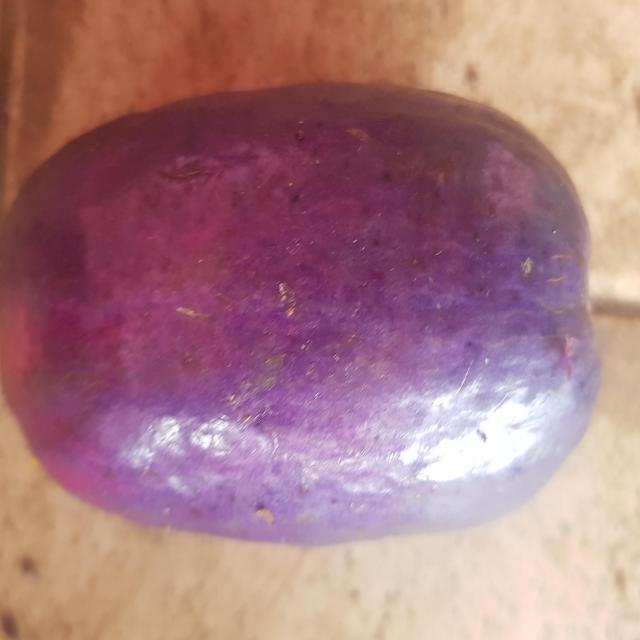
Plum grade: unaffected